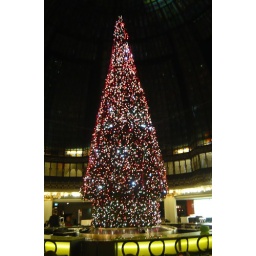
Christmas tree with hundreds of little white and red lights in the brasserie at the Printemps shop.